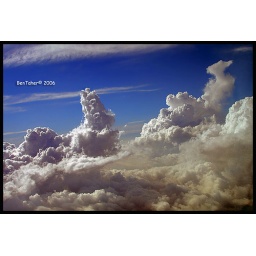
Up above the clouds, it is always a blue sky !